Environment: real
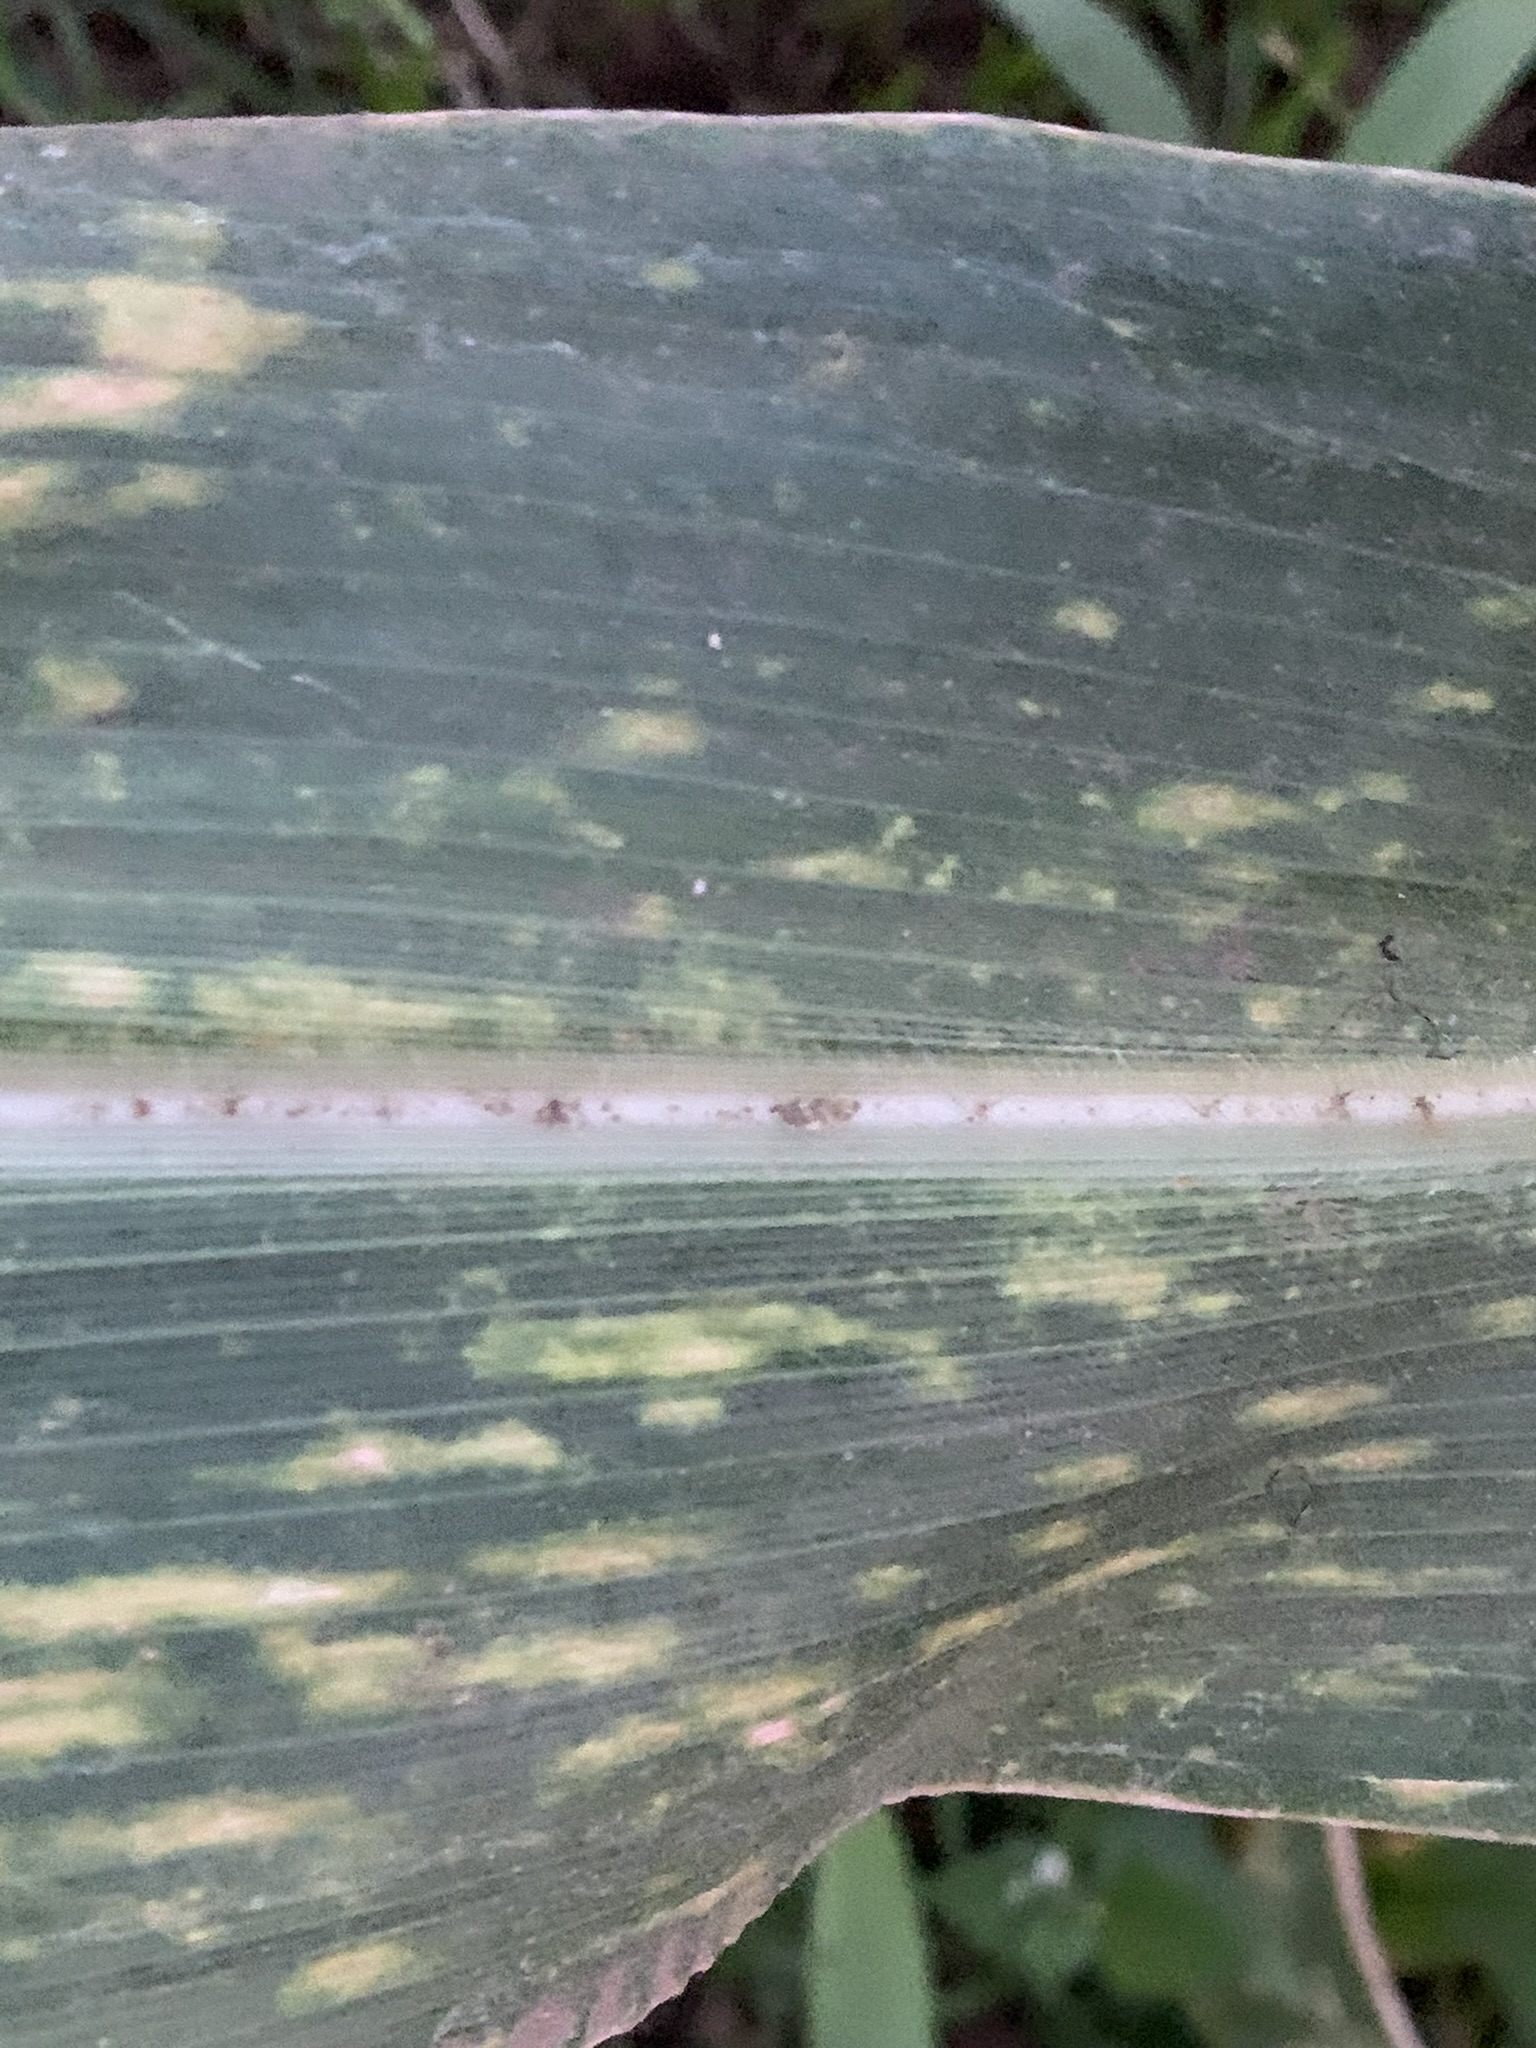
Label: lethal_necrosis